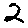
Label: 2